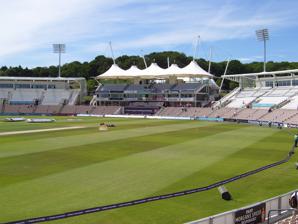
Building: Rose Bowl (cricket ground)
Country: United Kingdom
Year built: 2001
Cricket ground This article is about the cricket ground in England. For the stadium in California, see Rose Bowl (stadium) . For other uses, see Rose Bowl . Utilita Bowl Utilita Bowl The pavilion flanked by the Colin Ingleby-MacKenzie and Shane Warne Stands Ground information Location West End , Hampshire SO30 3XH Coordinates 50°55′26″N 1°19′19″W / 50.9240°N 1.3219°W / 50.9240; -1.3219 Establishment 2001 Capacity 15,000 (25,000 with temporary seating) Owner RB Sport & Leisure Holdings plc End names Northern End Pavilion End International information First Test 16–20 June 2011: England v Sri Lanka Last Test 19–23 June 2021: India v New Zealand First ODI 10 July 2003: South Africa v Zimbabwe Last ODI 10 September 2023: England v New Zealand First T20I 13 July 2005: England v Australia Last T20I 11 September 2024: England v Australia First WODI 24 August 2006: England v India Last WODI 16 July 2023: England v Australia First WT20I 1 July 2010: England v New Zealand Last WT20I 6 July 2024: England v New Zealand Team information Hampshire (2001 – present) Hampshire Cricket Board (2001) Southern Vipers (2016 –present) Southern Brave (2021 -present) As of 6 July 2024 Source: ESPN Cricinfo The Rose Bowl , known for sponsorship reasons as Utilita Bowl , is a cricket ground and hotel complex in West End , Hampshire . It is the home of Hampshire County Cricket Club , who have played there since 2001. It was constructed as a replacement for the County Ground in Southampton and also the United Services Recreation Ground in Portsmouth , which had been Hampshire's homes since 1882. Hampshire played their inaugural first-class match at the ground against Worcestershire on 9–11 May 2001, with Hampshire winning by 124 runs. The ground has since hosted international cricket , including One Day Internationals , matches in the 2004 Champions Trophy , two Twenty20 Internationals and Test matches in 2011, 2014 and 2018, when England played Sri Lanka and India . In 2020, the ground was used as one of two biosecure venues, alongside Old Trafford , for the tours involving West Indies , Pakistan and Ireland which were regulated due to the COVID-19 pandemic . In order to be able to host Test cricket, the ground underwent a redevelopment starting in 2008, which saw stands built to increase capacity and other construction work undertaken to make the hosting of international cricket at the ground more viable. A four-star Hilton Hotel with an integrated media centre overlooking the ground opened in 2015. Following Hampshire Cricket Ltd finding itself in financial trouble in 2011, the lease on the ground was sold to Eastleigh Borough Council for £6.5 million with a benefactor injecting a similar sum in 2012. The Rose Bowl played host to the inaugural final of the 2019–21 ICC World Test Championship between India and New Zealand , resulting in New Zealand being crowned inaugural World Test Champions. History Background The cricket ground before the start of the play on day 6 of inaugural WTC Final 2021 Hampshire had played at their Northlands Road headquarters in Southampton since 1885, as well as using Dean Park in Bournemouth , the United Services Recreation Ground in Portsmouth and May's Bounty in Basingstoke as regular outground venues. Northlands Road was a cramped location, surrounded by residential buildings which meant expanding the ground was largely impossible. Hampshire also wanted to encourage international cricket to the county, which would not have been possible with Northlands Road. Talk of a move from Newlands Road had begun as early as 1987, with Mark Nicholas discussing the idea with then Hampshire vice-chairman Bill Hughes in a Leeds restaurant. A site was eventually selected just outside Southampton, in West End , on a gently sloping field owned by Queen's College, Oxford located between the M27 motorway and Telegraph Woods. The ground was designed by architect Sir Michael Hopkins , whose design of the centrepiece pavilion with its tented roof was reminiscent of the Mound Stand at Lord's , which Hopkins also designed. Construction started on the ground in 1997, however, the budget for the ground's construction soon spiralled out of control, threatening the very existence of the club.  Further funding was secured as construction continued until its first stage was completed in time for the 2001 season . Its final cost was £20 million, with a large part of that cost being secured with Lottery and Sport England funding, while the club's financial future was secured by the incoming chairman, Rod Bransgrove . The ground is built into the side of the gently sloping hill on which it is located, resulting in an amphitheatre bowl. The initial name for the ground was announced in 2000 as The Rose Bowl , in recognition of the club's rose and crown logo and the bowl-shaped nature of the ground. Early years An aerial view of the Rose Bowl in 2004 Hampshire's first scheduled county match at the ground was a List A match in the 2001 Benson & Hedges Cup against Essex on 2 May, though the match was abandoned without a ball bowled due to rain, therefore the first completed match on the ground was a List A match in the same competition against Surrey on 4 May, which Hampshire lost. First-class cricket was first played there days later on 9–11 May, when Hampshire played Worcestershire in the County Championship, which resulted in Hampshire's first victory there with a 124 run victory. Hampshire were not the only tenant in the first year of the ground, with the Hampshire Cricket Board playing Ireland in September 2001 in the Cheltenham & Gloucester Trophy . In November 2001, the England and Wales Cricket Board (ECB) awarded the Rose Bowl a Youth Test match between England Under-19s and India Under-19s . The following month the ECB announced the Rose Bowl would be awarded One Day International status with effect from 2004. The pavilion was completed in March 2002 at a cost of £2 million, and upon completion it was the only pavilion among the first-class counties to have jacuzzis in the players changing rooms. In 2003, the ground played host to only the second ever Twenty20 match played, when Hampshire hosted Sussex in the Twenty20 Cup . The Rose Bowl hosted its first One Day International (ODI) on 10 July 2003, when South Africa played Zimbabwe in the 2003 NatWest Series , with numerous publications calling the hosting of the match a resounding success for Hampshire. In 2004, the ground hosted another ODI between New Zealand and the West Indies in the 2004 NatWest Series , though the match was abandoned without a ball bowled. The ground later held five ODIs during that seasons Champions Trophy , which saw India post 290/4 against Kenya , the United States dismissed for 65 by Australia , and Mervyn Dillon take figures of 5/29 for the West Indies against Bangladesh : all three of these records remain to this day in terms of the highest and lowest innings scores in ODI cricket at the ground, as well as the best innings bowling figures.  During the course of the tournament, England also played there for the first time, against Sri Lanka , though The Rose Bowl was criticised for its organisation of the match, with spectators citing access to the ground, long queues and stringent searches at the gate among complaints. In 2005, England played their first ever Twenty20 International (T20I) against Australia as part of the Ashes series , with England winning the match by 100 runs. In 2006, England played another T20I against Sri Lanka, which England won, due in large to Marcus Trescothick 's 72. The Rose Bowl hosted three further ODIs prior to the grounds redevelopment, hosting Pakistan in 2006, India in 2007 and Australia in 2009. The ground held Twenty20 Cup Finals Day in 2008, which saw Middlesex defeat Kent in front of a capacity crowd. Prior to the redevelopment, major matches such as this match and international matches were catered for by erecting temporary seating to boost the grounds capacity from 6,500 to 15,000. A view of the ground during England's 2006 T20 International against Sri Lanka The early years at the ground were notable for immature wickets that favoured seam bowling , resulting in many low scoring encounters. The quality of these pitches drew much criticism. In the first season, seamer Alan Mullally took 8/90 against Warwickshire in the County Championship , which remains the best innings bowling figures at the ground. As the pitches settled down, higher scores became more frequent, though it was still more favourable to bowlers than batsmen.  In 2005, Hampshire scored 714/5 against Nottinghamshire , in a match which also saw John Crawley record the first triple century at the ground. His unbeaten 311 helped Hampshire to reach that formidable total.  These records remain to this day as the highest team and individual scores at the venue. Worcestershire posted the lowest first-class total at the ground in 2007, making 86. Expansion The attraction of international cricket to Hampshire was one of the main motivators facilitating Hampshire's move from Northlands Road. While Hampshire had hosted ODI cricket, obtaining Test cricket status still proved elusive. Hampshire had applied to the ECB for the venue to be given Test status, applying as early as 2006 for the right to host Test matches, however their application was rejected, with Glamorgan 's SWALEC Stadium instead preferred to host a Test match during the 2009 Ashes series . This rejection persuaded Hampshire chairman Bransgrove to invest £35 million in redeveloping the ground, which would include the construction of a new access road to alleviate the transport problems which have affected major matches, the expansion of the ground's capacity and the construction of a hotel to make the Rose Bowl more financially viable for Hampshire. By the time permission had been granted for the first phase of the redevelopment to commence, costs had risen to £45 million. View of the pavilion and the Shane Warne Stand during an ODI between England and the West Indies in June 2012. The plans called for the construction of two matching stands either side of the pavilion to increase the permanent capacity to 15,000, as well as a four-star, 175-room hotel overlooking the ground at the northern end. Access problems for spectators were to be eased by creating two ticket gates to access to ground, as well as creating an additional access road off Moorhill Road. The redevelopment plans led to the ECB awarding the Rose Bowl Test status and a Test match between England and Sri Lanka in 2011, with the redevelopment scheduled to be completed before the Test match. The redevelopment was beset with a number of problems. During the construction of the new stands, a construction worker was crushed to death in February 2009, while prior to the Test match the new access road still had not been constructed. Meanwhile, legal action by local hoteliers led to the construction of the hotel at the Northern End being put on hold, with the hoteliers objecting to the possible impact on competition and to the use of public funds from Eastleigh Borough Council. As part of their preparations for the Test match, the Rose Bowl was awarded the right to host finals day of the 2010 Friends Provident t20 , during which Hampshire became the first county to win the final at their home ground, when they defeated Somerset in controversial circumstances. Also in 2010, the Rose  Bowl was voted "Best International Ground" in an independent ECB survey of fans around the country and was also voted the "Most Improved Ground" by readers of All Out Cricket magazine. The first Test match was played on 16–20 June 2011. It was a heavily rain affected match that ended in a draw, but did see Ian Bell and Kumar Sangakkara score the first Test centuries at the ground, in addition to Chris Tremlett taking the first five wicket haul . Hampshire found themselves £12 million in debt by the end of the 2011 season . With the county unable to maintain the upkeep of the ground from their own finances, the decision was taken to sell the lease from Queens College Oxford (the Landlord) to Eastleigh Borough Council and to sub-lease from the council with buy-back options. This transaction was conditional on a further injection of £6million from Rod Bransgrove and was completed in January 2012. The council also administered some £30million Prudential Funding from Central Government for the building of the hotel, which was given the go-ahead after the legal action by local hoteliers was quashed at the High Court . On 29 August 2013, the Australian opener Aaron Finch set a new record for Twenty20 international cricket when he scored 156 runs off 63 balls for Australia against England at the Rose Bowl. Finch's innings included 14 sixes (also a record) and 11 fours. The previous record was 123 runs, scored by Brendon McCullum of New Zealand . In 2020 the ground was used as one of two biosecure venues, alongside Old Trafford , for the tours involving West Indies , Pakistan and Ireland which were regulated due to the COVID-19 pandemic . Panorama in 2015 looking north from the pavilion Naming rights The cricket club announced in February 2012 that a six-year sponsorship deal had been signed with Ageas , an insurance provider headquartered in nearby Eastleigh . The deal included naming rights for the ground, which officially became known as the Ageas Bowl. The deal was extended, but in June 2023 the insurer announced that the partnership was coming to an end at the end of the season. In January 2024, a new deal was announced with Utilita Energy , with the official name of the venue becoming the Utilita Bowl. Facilities and functions A view of the Nursery Ground Besides the main cricket ground at the Rose Bowl, an additional satellite ground borders the main ground to the south-east. Known as the Nursery Ground , it hosts Hampshire Second XI matches at the Hampshire Academy in Southern Premier Cricket League matches.  Its end names are the Northern End and the Golf Club End. Its pavilion is named after Arthur Holt , who coached Hampshire from 1949 to 1965. The Nursery Ground has hosted one first-class match, Hampshire v Loughborough MCCU in April 2013. The main pavilion, now known as the Rod Bransgrove Pavilion, holds the players facilities, as well as facilities for club members, such as the Robin Smith Suite, Derek Shackleton suite, the Richards Suite, the Greenidge Suite and The Hambledons (a suite named after the famous Hambledon Club ). Located between the pavilion and the cricket academy building is the atrium restaurant. The cricket academy, which has six lanes of cricket nets is used by county squads, the Hampshire Academy, cricket clubs and schools. It is known to have some of the best facilities of its kind outside of Lord's and is available for hire by the general public. The two new stands include permanent catering facilities along the internal concourse of the ground floor, which were lacking prior to the redevelopment. Also located on the ground floor of the west stand is the club shop. Both of the new stands contain suites which can be used for conferences and exhibitions outside of match days.  The stands are named after two of Hampshire's most popular captains, Colin Ingleby-MacKenzie and Shane Warne. Also part of the Rose  Bowl complex is the Boundary Lakes Golf Club , an eighteen-hole golf course opened in 2017 and set in the rolling countryside which surrounds large parts of the main stadium. The current clubhouse and golf shop are located in the Hilton Hotel. It is hoped the course will be able to host major championship golf tournaments in the future. A David Lloyd health club (formerly Virgin Active ) is also onsite. Every November the venue hosts one of the largest fireworks displays on the South Coast. It also acts as a venue big-name music concerts. Recent acts to have performed there include Oasis in 2005, who performed in front of 35,000 people, Billy Joel in 2006, the Who in 2007, Neil Diamond and R.E.M. , both in 2008, Rod Stewart in 2016, Bryan Adams and Little Mix, both in 2017. Arctic Monkeys in 2023 The late Italian opera singer Luciano Pavarotti was due to play at the ground in 2006, but cancelled his farewell UK tour due to ill health. List of centuries As of 26 June 2021 Test centuries As of June 2021 [update] a total of 8 centuries have been scored in Test cricket on the ground. Centuries in Men's Test Matches at the Rose Bowl No. Score Player Team Balls Inns. Opposing team Date Result 1 119 Ian Bell (1/2) England 169 2 Sri Lanka 16 June 2011 Drawn 2 119 * Kumar Sangakkara Sri Lanka 249 3 England 16 June 2011 Drawn 3 156 Gary Ballance England 288 1 India 27 July 2014 Won 4 167 Ian Bell (2/2) England 256 1 India 27 July 2014 Won 5 132 * Cheteshwar Pujara India 257 2 England 30 August 2018 Lost 6 267 Zak Crawley England 393 1 Pakistan 21 August 2020 Drawn 7 152 Jos Buttler England 311 1 Pakistan 21 August 2020 Drawn 8 141 * Azhar Ali Pakistan 272 2 England 21 August 2020 Drawn One-Day International centuries As of June 2021 [update] a total of 23 centuries have been scored in one-day international cricket on the ground. Centuries in Men's One-Day Internationals at the Rose Bowl No. Score Player Team Balls Inns. Opposing team Date Result 1 104 Andrew Flintoff England 91 1 Sri Lanka 17 September 2004 Won 2 101 Younis Khan Pakistan 109 2 England 5 September 2006 Won 3 102 Alastair Cook England 126 1 India 21 August 2007 Won 4 126 * Ian Bell (1/2) England 118 1 India 21 August 2007 Won 5 105 Cameron White Australia 124 2 England 9 September 2009 Won 6 103 * Eoin Morgan (1/3) England 85 2 Australia 22 June 2010 Won 7 107 * Eoin Morgan (2/3) England 101 1 Pakistan 22 September 2010 Won 8 126 Ian Bell (2/2) England 117 1 West Indies 16 June 2012 Won 9 150 Hashim Amla South Africa 124 1 England 28 August 2012 Won 10 189 * Martin Guptill New Zealand 155 1 England 2 June 2013 Won 11 109 * Jonathan Trott England 104 2 New Zealand 2 June 2013 Lost 12 143 Shane Watson Australia 107 1 England 16 September 2013 Won 13 118 Kane Williamson New Zealand 113 2 England 14 June 2015 Won 14 110 Ross Taylor New Zealand 123 2 England 14 June 2015 Won 15 101 Ben Stokes England 79 1 South Africa 27 May 2017 Won 16 141 * Jonny Bairstow England 114 2 West Indies 29 September 2017 Won 17 110 * Jos Buttler England 55 1 Pakistan 11 May 2019 Won 18 138 Fakhar Zaman Pakistan 106 2 England 11 May 2019 Lost 19 122 * Rohit Sharma India 144 2 South Africa 5 June 2019 Won 20 100 * Joe Root England 94 2 West Indies 14 June 2019 Won 21 106 Eoin Morgan (3/3) England 84 1 Ireland 4 August 2020 Lost 22 142 Paul Stirling Ireland 128 2 England 4 August 2020 Won 23 113 Andy Balbirnie Ireland 112 2 England 4 August 2020 Won List of five-wicket hauls As of 26 June 2021 Test match five-wicket hauls As of June 2021 [update] , 12 five-wicket hauls have been taken in international matches on the ground, eight in Test matches and four in ODIs. Five-wicket hauls in Men's Test matches at the Rose Bowl No. Bowler Date Team Opposing Team Inn O R W Result 1 Chris Tremlett 16 June 2011 England Sri Lanka 1 20 48 6 Drawn 2 James Anderson [ A ] 27 July 2014 England India 2 26.1 53 5 England won 3 Moeen Ali [ A ] 27 July 2014 England India 4 20.4 67 6 England won 4 Moeen Ali 30 August 2018 England India 2 16 63 5 England won 5 Jason Holder [ B ] 8 July 2020 West Indies England 1 20 42 6 West Indies won 6 Shannon Gabriel [ B ] 8 July 2020 West Indies England 3 21.2 75 5 West Indies won 7 James Anderson 23 August 2020 England Pakistan 1 23 56 5 Drawn 8 Kyle Jamieson 20 June 2021 New Zealand India 1 22 31 5 New Zealand won One Day International five-wicket hauls Five-wicket hauls in Men's One Day Internationals at the Rose Bowl No. Bowler Date Team Opposing Team Inn O R W Result 1 Mervyn Dillon 15 September 2004 West Indies Bangladesh 2 10 29 5 West Indies won 2 Ben Stokes 16 September 2013 England Australia 1 10 61 5 Australia won 3 Shakib Al Hasan 24 June 2019 Bangladesh Afghanistan 2 10 29 5 Bangladesh won 4 David Willey 30 July 2020 England Ireland 1 8.4 30 5 England won Other International records on the ground Test Highest team total: 583/8d by England against Pakistan , 2020 Lowest team total: 170 by India against New Zealand, 2021 Highest individual innings: 267 by Zak Crawley for England against Pakistan, 2020 Best bowling in an innings: 6/42 by Jason Holder for West Indies against England, 2020 Best bowling in a match: 9/137 by Shannon Gabriel for West Indies against England, 2020 One-Day International Highest team total: 373/3 (50 overs) by England against Pakistan , 2019 Lowest team total: 65 (24 overs) by USA against Australia , 2004 Highest individual innings: 189 not out by Martin Guptill for New Zealand against England, 2013 Best bowling in an innings: 5/29 by Mervyn Dillon for West Indies against Bangladesh , 2004 and 5/29 by Shakib Al Hasan for Bangladesh against Afghanistan , 2019 Twenty20 International Highest team total: 248/6 (20 overs) by Australia against England, 2013 Lowest team total: 79 (14.3 overs) by Australia against England, 2005 Highest individual innings: 156 by Aaron Finch for Australia against England, 2013 Best bowling in an innings: 4/22 by Paul Collingwood for England against Australia, 2005 Domestic records First-class Highest team total: 714/5 d by Hampshire against Nottinghamshire , 2005 Lowest team total: 86 by Worcestershire against Hampshire, 2007 Highest individual innings: 311 * by John Crawley for Hampshire against Nottinghamshire, 2005 Best bowling in an innings: 8/90 by Alan Mullally for Hampshire against Warwickshire , 2001 Best bowling in a match: 11/59 by Kyle Hogg for Lancashire against Hampshire, 2011 List A Highest team total: 350/5 (50 overs) by Gloucestershire against Hampshire, 2008 Lowest team total: 101 (36.4 overs) by Sussex against Hampshire, 2003 Highest individual innings: 167 * by Sean Ervine for Hampshire against Ireland , 2009 Best bowling in an innings: 6/27 by Stuart Clark for Hampshire against Surrey , 2007 Twenty20 Highest team total: 225/2 (20 overs) by Hampshire against Middlesex , 2006 Lowest team total: 72 (14 overs) by Kent against Hampshire, 2011 Highest individual innings: 124 not out by Michael Lumb for Hampshire against Essex , 2009 Best bowling in an innings: 5/19 by Danny Briggs for Hampshire against Durham , 2011 Ground images Before redevelopment View from the Pavilion End, looking toward the Northern End of the ground. Main pavilion at the Rose Bowl. The England team are taking to the field in a friendly match against Hampshire. Another view of the pavilion. Nursery Ground. After redevelopment The pavilion, with seating section removed. The East Stand. Top right of the stand is the Shaun Udal suite. The new West Stand. Top left of the stand is the Shane Warne suite. The new East Stand under floodlights during an England v Australia ODI in 2010. Similar view of the East Stand, in the foreground Eoin Morgan has just brought up his century with the winning runs. The Hilton Hotel under construction in May 2013. See also List of Hampshire County Cricket Club grounds List of cricket grounds in England and Wales List of Test cricket grounds Notes